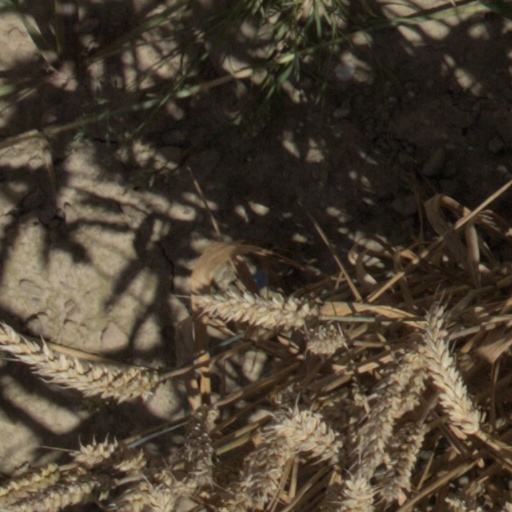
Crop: wheat